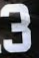
Number: 3